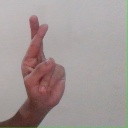
अक्षर: र